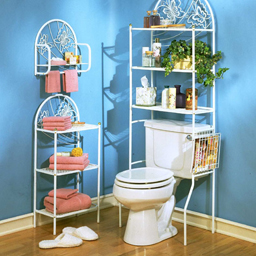
Room type: bathroom